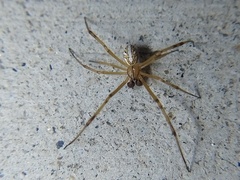
Species: Lactrodectus_hesperus